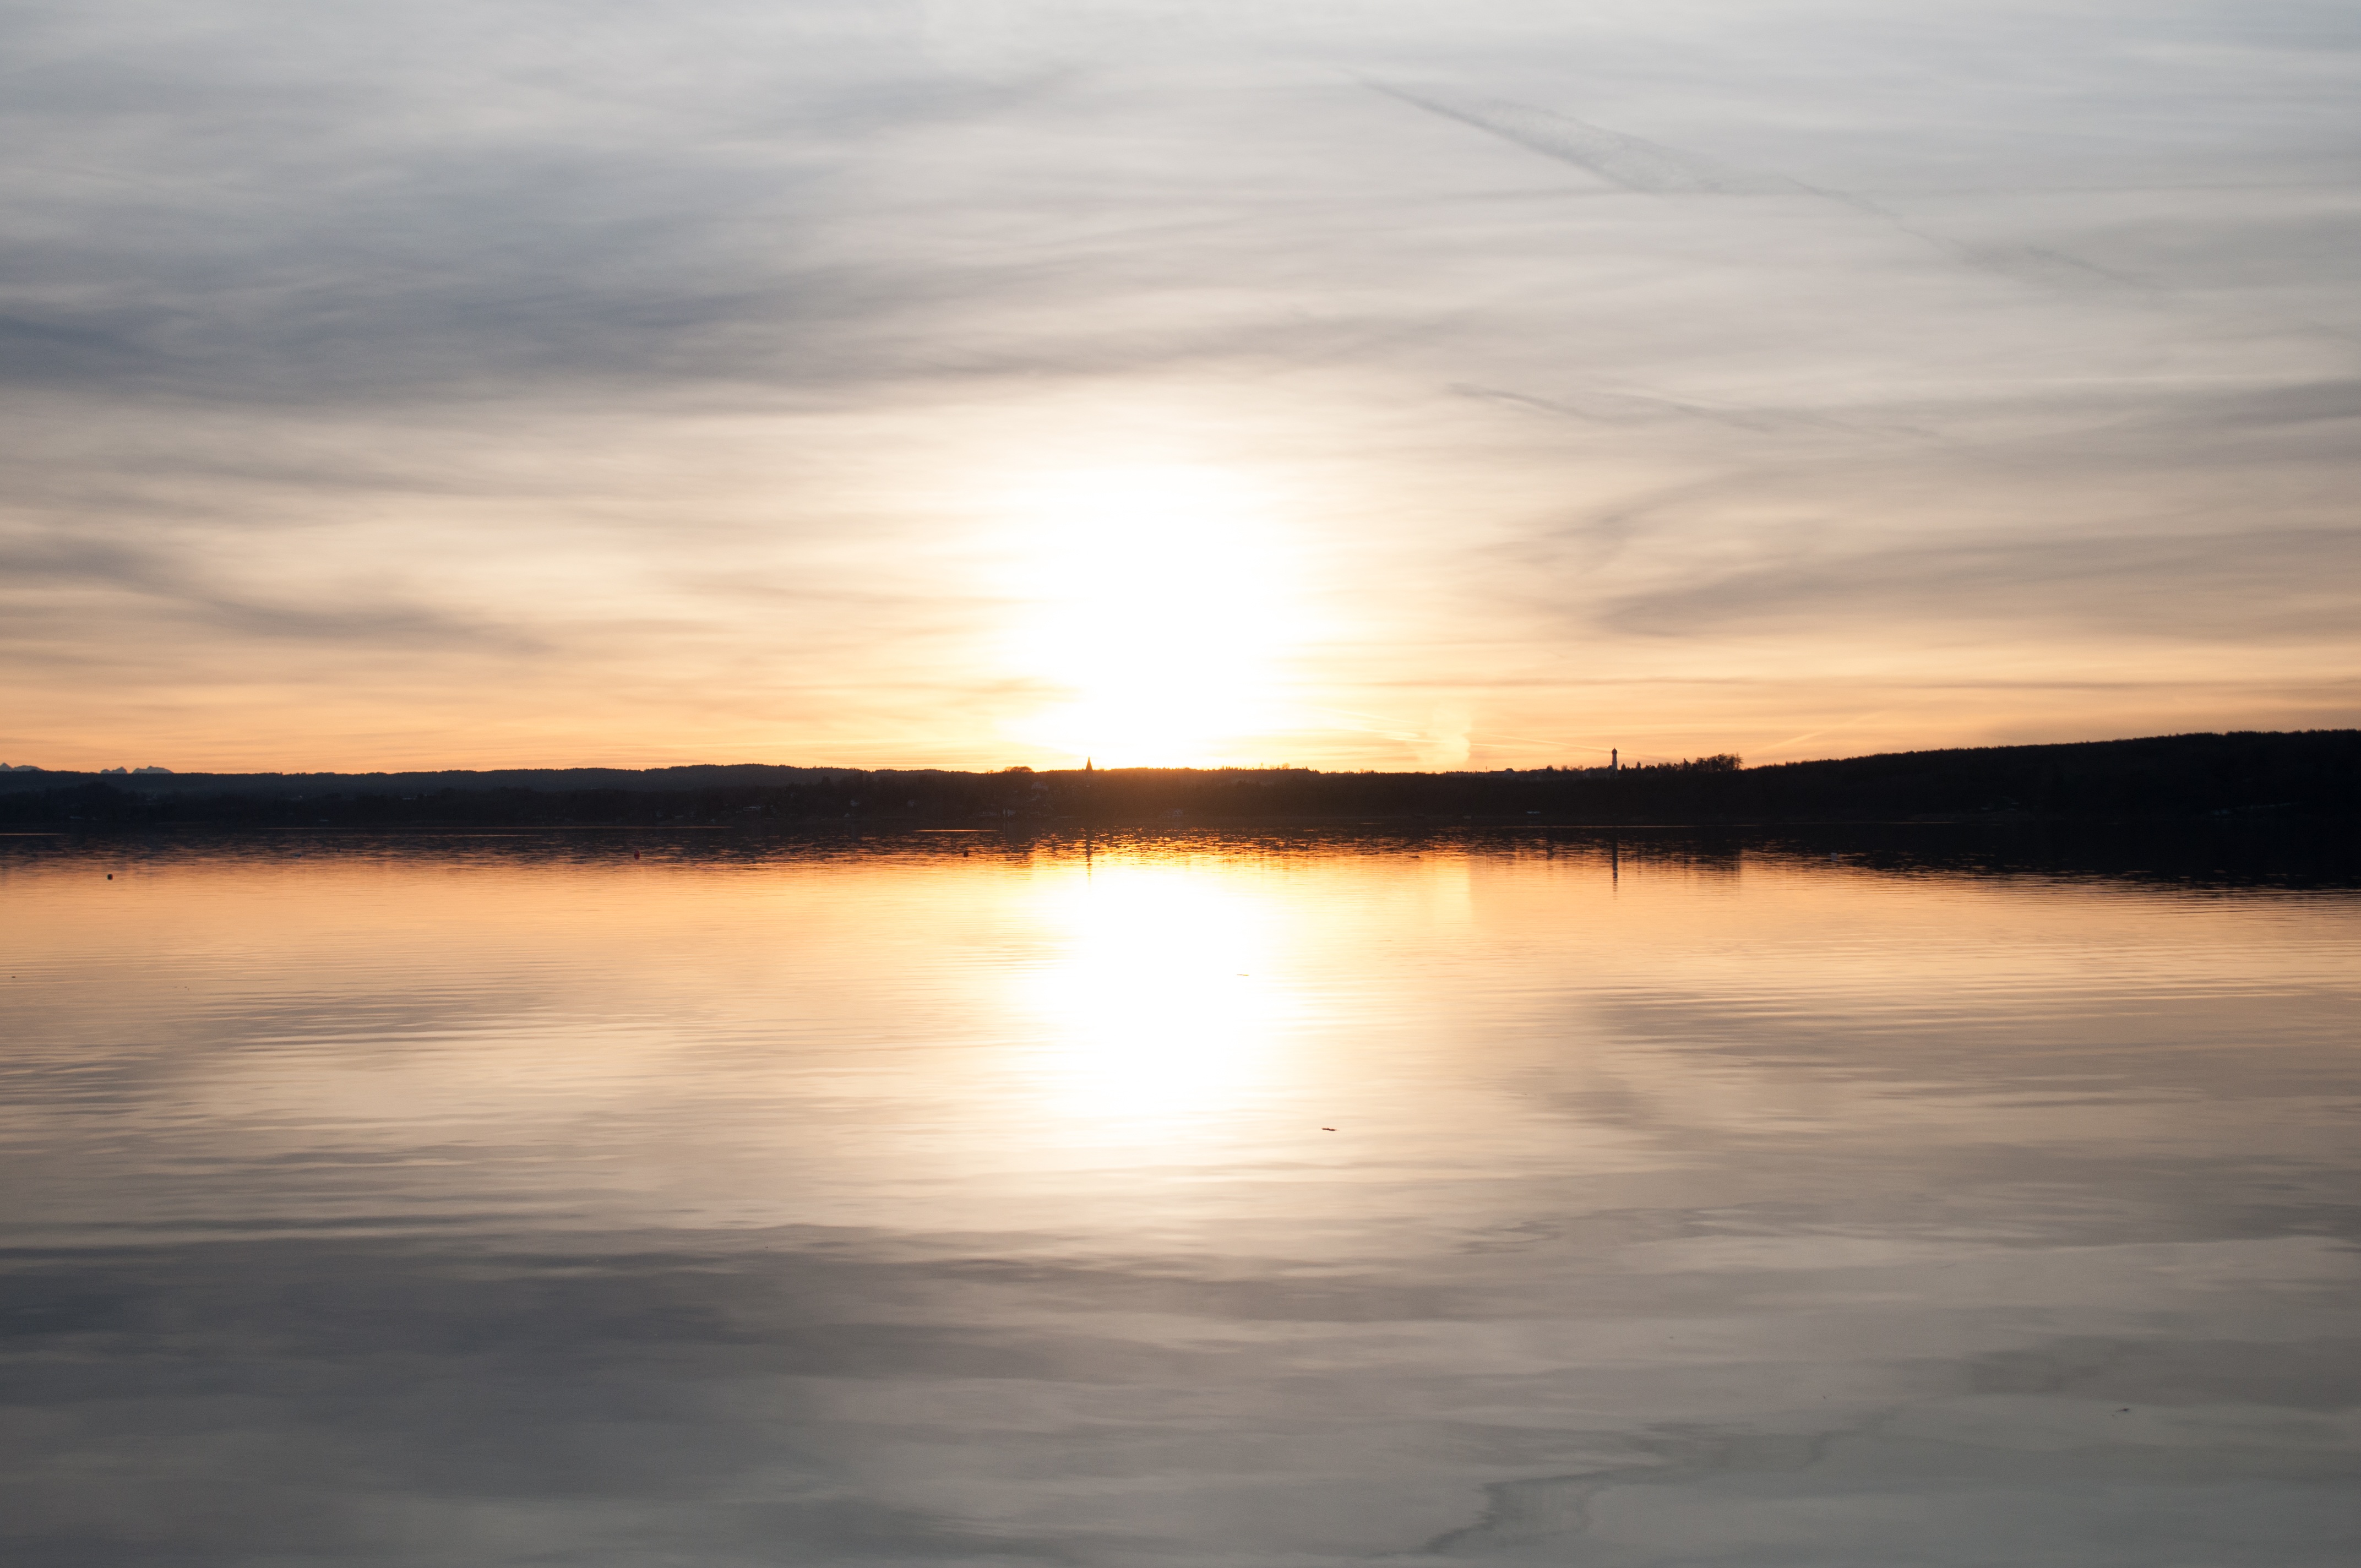
landscape, sea, water, nature, ocean, horizon, cloud, sky, sun, sunrise, sunset, sunlight, morning, lake, dawn, atmosphere, river, dusk, idyllic, evening, reflection, germany, still, bavaria, mood, loch, mirroring, afterglow, ammersee, atmospheric phenomenon